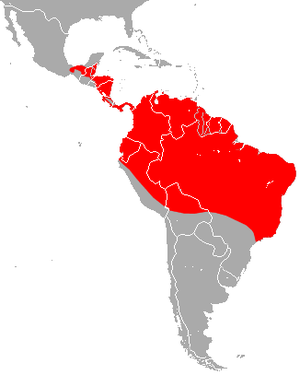
Cette liste commentée recense la mammalofaune en Guyane. Elle répertorie les espèces de mammifères guyanais actuels et celles qui ont été récemment classifiées comme éteintes. Cette liste comporte 250 espèces réparties en douze ordres et 43 familles, dont quatre sont « en danger », sept sont « vulnérables », cinq sont « quasi menacées » et 27 ont des « données insuffisantes » pour être classées.